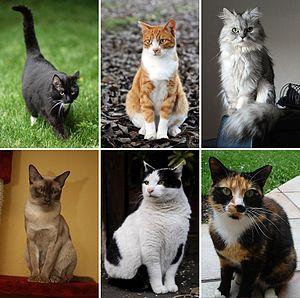
Le Chat domestique est la sous-espèce issue de la domestication du Chat sauvage, mammifère carnivore de la famille des Félidés.